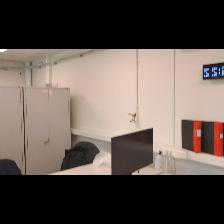
Label: NonHuman